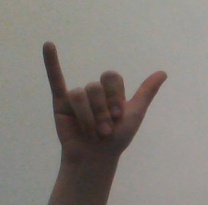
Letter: ya